As d'Or

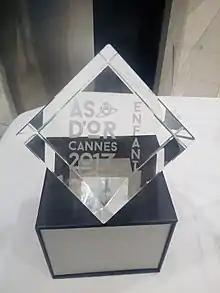
As d'Or

The As d'Or ("Golden Ace") is a games award given out by a jury at the Festival International des Jeux in Cannes, France.